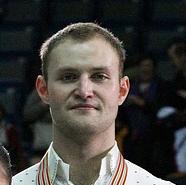
Age: 25